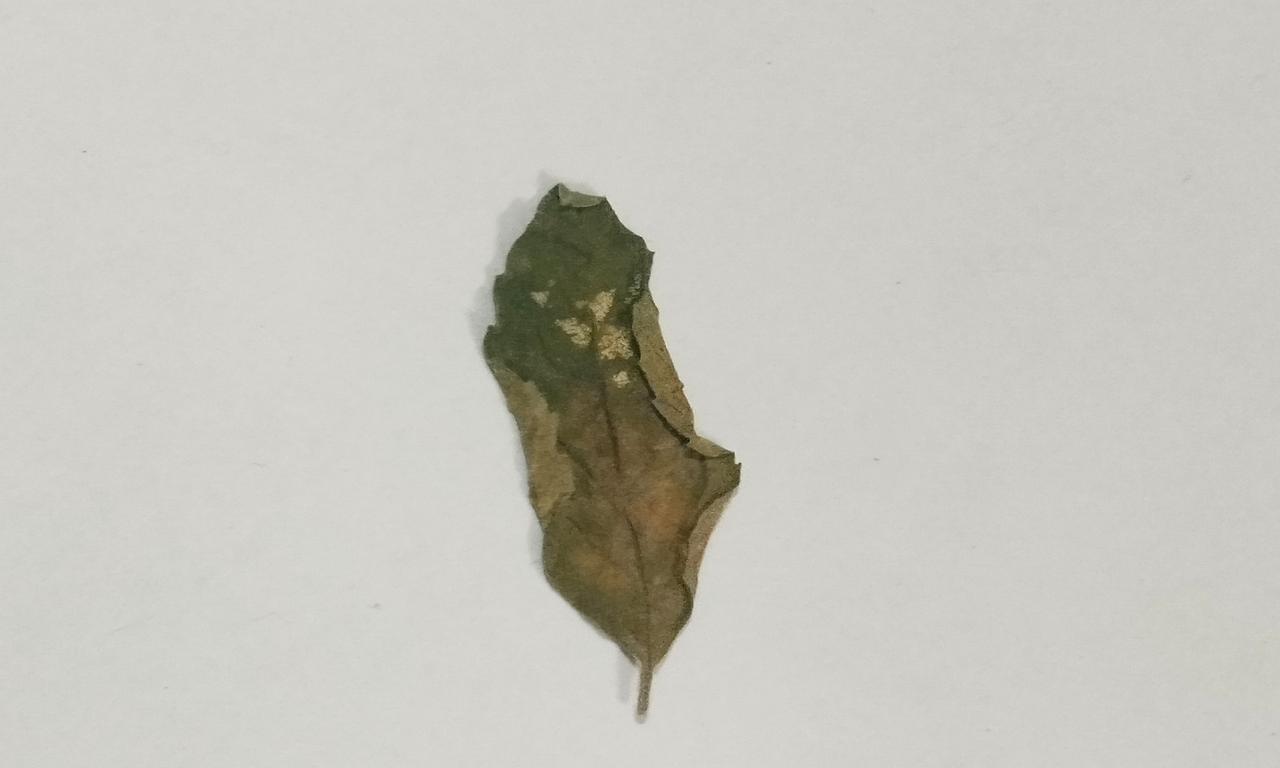
Label: Dried